Woonona Shamrocks RUFC

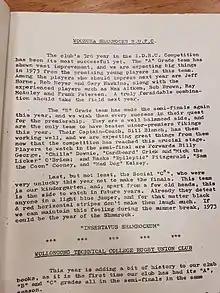
A yearly report from the early days of the club to the Illawarra Rugby Union Magazine

The biggest year yet for the club. Ex-Wallaby Barry Stumbles entered the fold as player/coach, generating a new enthusiasm amongst the still loyal players. A dedicated approach to training and fitness, combined with a strong will to win, saw the Shamrocks came a close second in A Grade and minor premiers in both B and C grades. This resulted in the Shamrocks being a very close second in the Club Championship. All grades, therefore, played in the major semi-finals, with all three winning their way to the Grand Finals – including victories over Vikings in A & B Grades.